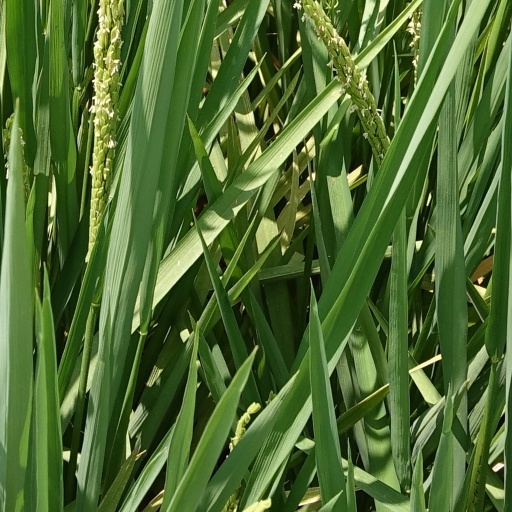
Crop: rice